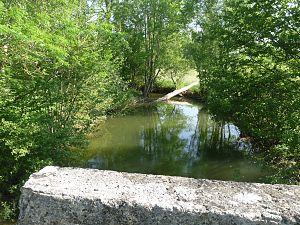
La Maury à St-Aulais-la-Chapelle (Charente, France). Pont sur la D.46
La Maury est un ruisseau du sud-ouest de la France, dans le département de la Charente. C'est un affluent du Né, c'est-à-dire un sous-affluent de la Charente.
Saint-Aulais-la-Chapelle est une commune du Sud-Ouest de la France, située dans le département de la Charente, en région Nouvelle-Aquitaine.